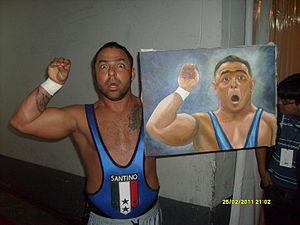
"Anthony Carelli est un acteur, un entrepreneur, un formateur et un ancien catcheur canadien. Il est connu pour avoir travaillé à la World Wrestling Entertainment sous le nom de Santino Marella de 2007 à 2014. Il est le fondateur des arts martiaux canadiens et d'un centre de formation de lutte professionnelle qui se prénomme ""Battle Arts Academy"".